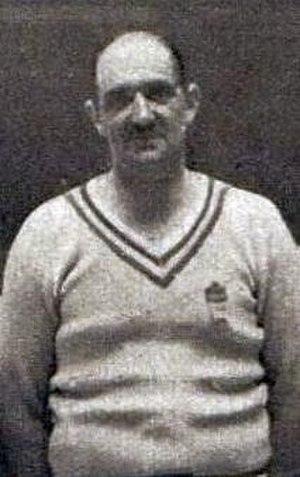
Philippe Cattiaux en 1932 aux JO de Los Angeles.
Philippe Cattiau, né le 28 juillet 1892 à Saint-Malo et mort le 18 février 1962 à Saint-Malo, est un ancien escrimeur français. Membre de l'équipe de France d'épée et de fleuret, il est trois fois champion olympique pour un total de huit médailles, ce qui en fait un des athlètes les plus titrés d'avant-guerre, et le plus médaillé du sport français à égalité avec Roger Ducret. Il est également à plusieurs reprises champion du monde. Il fait partie de la liste des sportifs français nommés « Gloire du sport ».